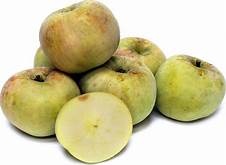
Label: apple